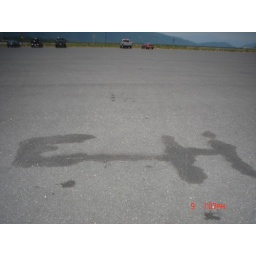
Genes sleeping spot , when he comes up here in his big truck